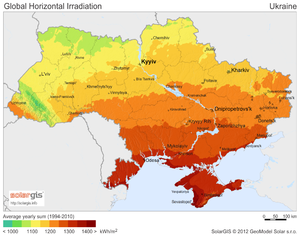
Le secteur de l'énergie en Ukraine se caractérise surtout par la prépondérance des combustibles fossiles, qui pesaient pour 78,3 % dans la consommation intérieure d'énergie primaire en 2013, en particulier le charbon : 35,8 % et le gaz naturel : 34 %. Le nucléaire avait cependant une place importante : 18,8 %, et les énergies renouvelables ne contribuaient que pour 3,6 %.